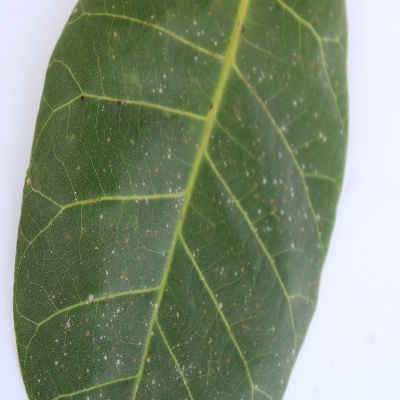
Crop: Cashew
Condition: red rust